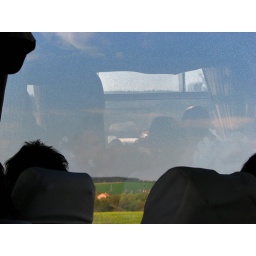
a failed arty shot of countryside reflected in a bus window